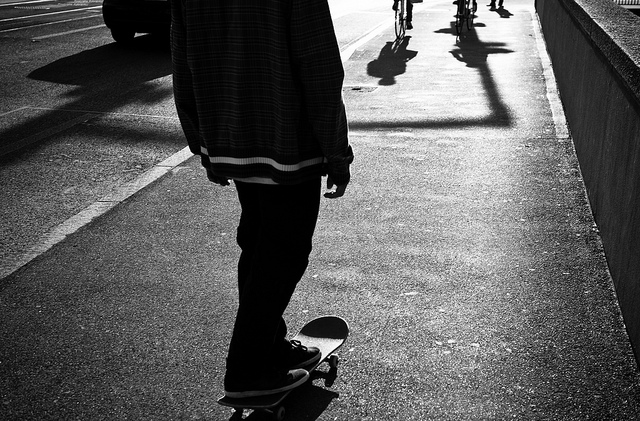
user: Given an image and a question. Answer the question in a short answer. Question: What brand of shoes is he wearing? Short Answer:
assistant: van